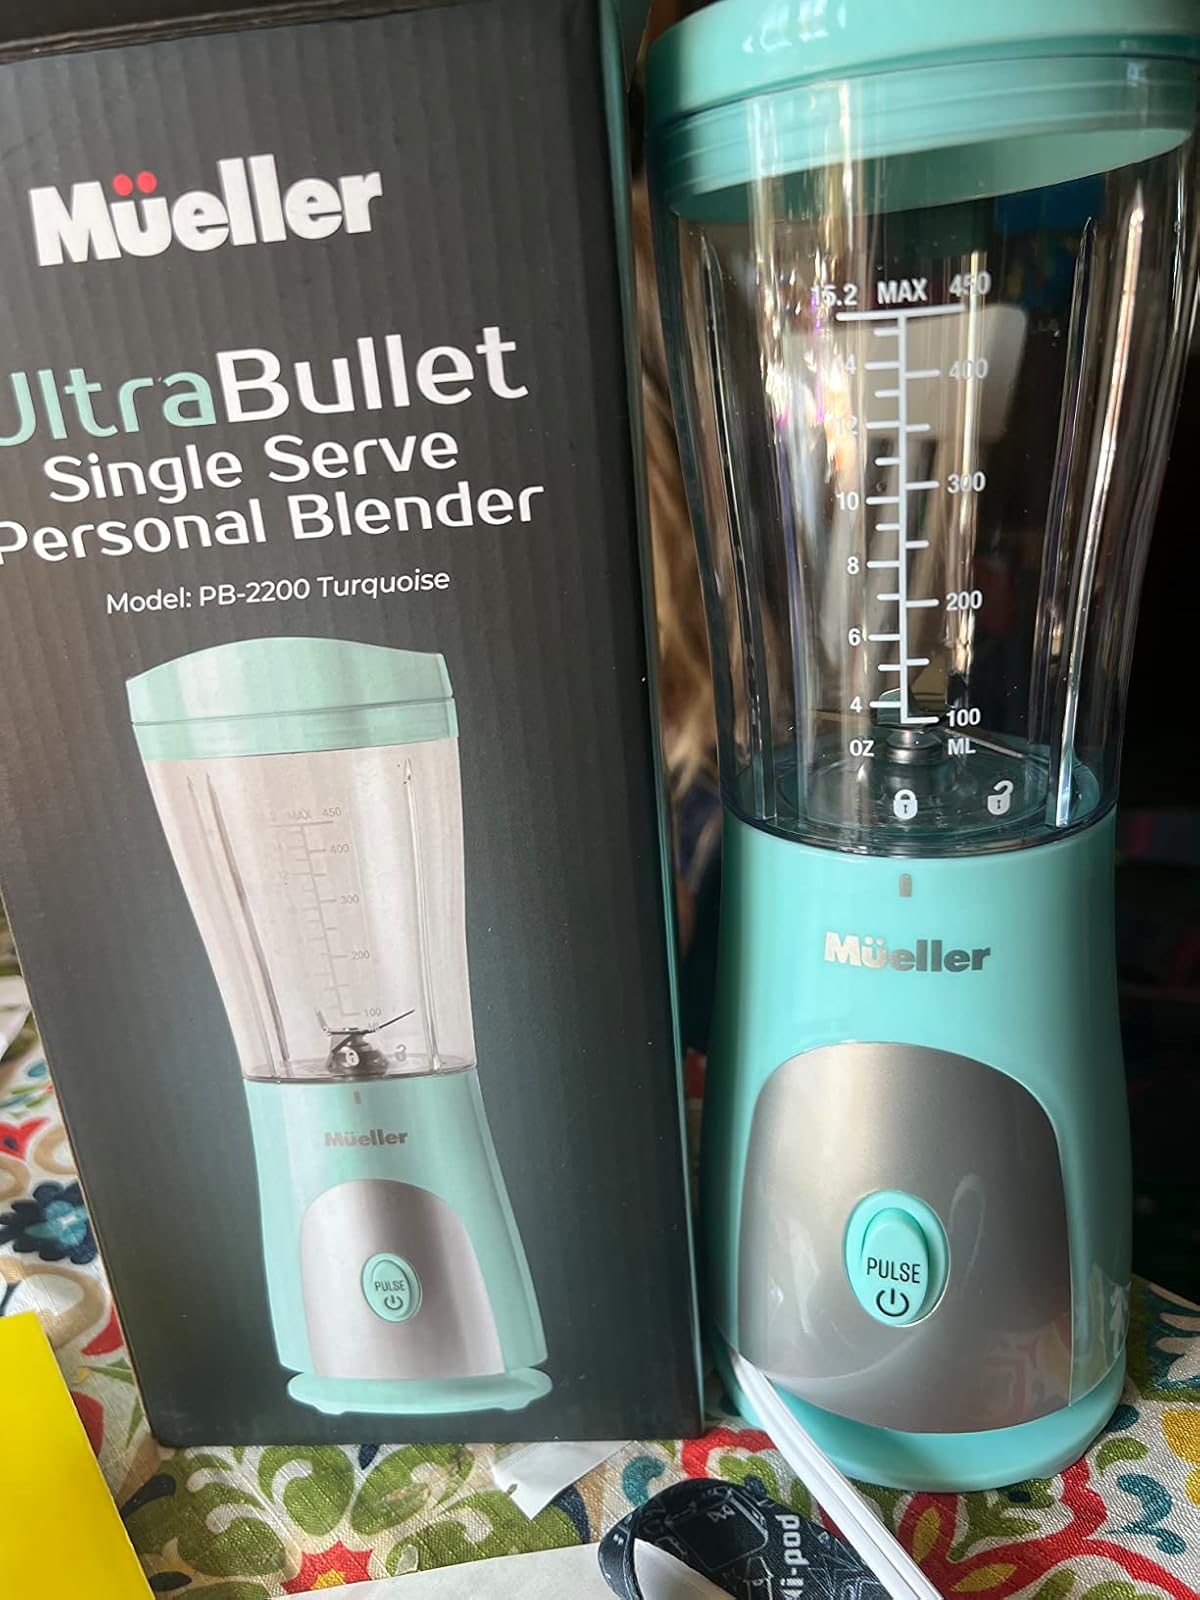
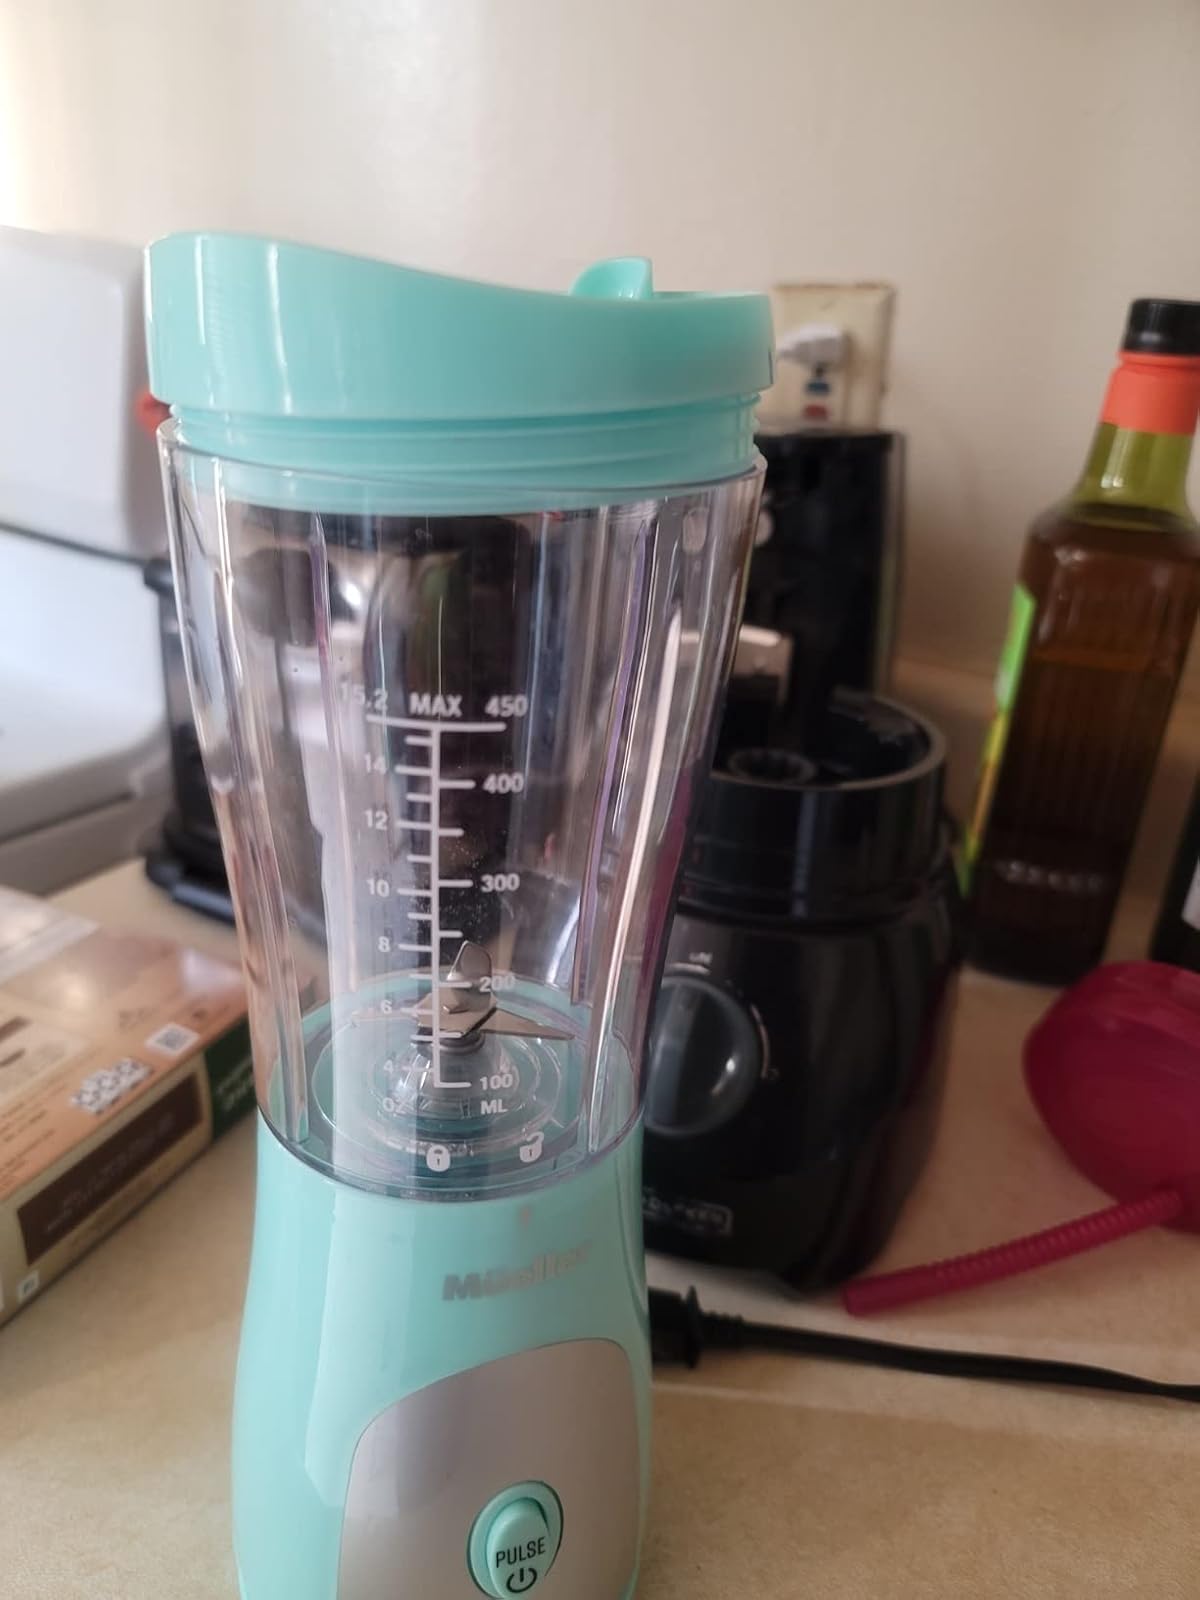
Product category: items_blender
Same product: yes